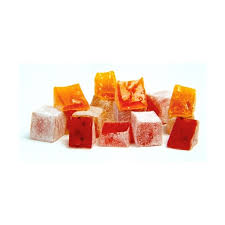
Yemek: lokum